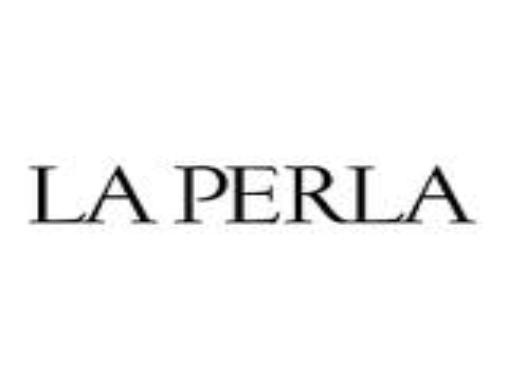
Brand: La Perla
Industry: Clothes